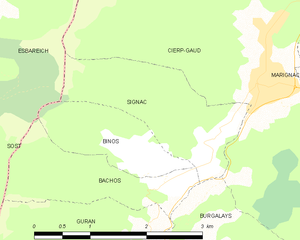
Signac est une commune française située dans le département de la Haute-Garonne en région Occitanie.